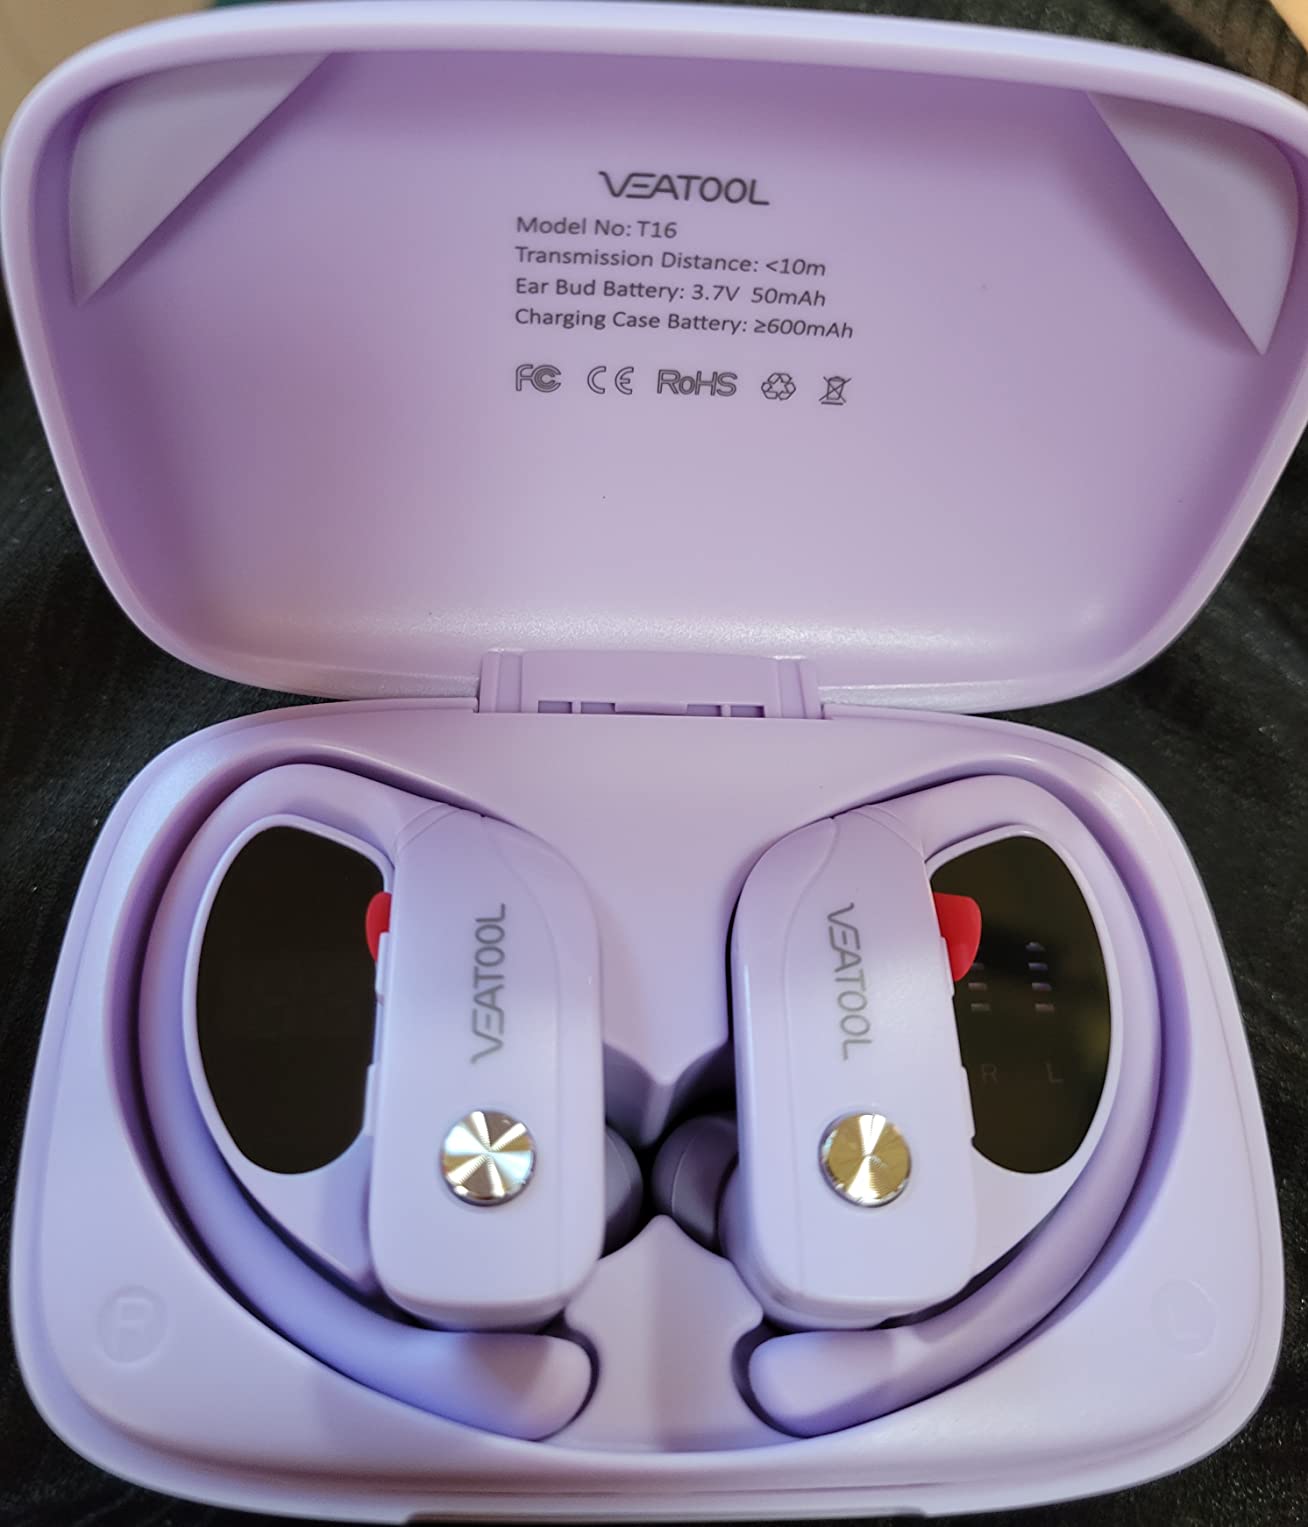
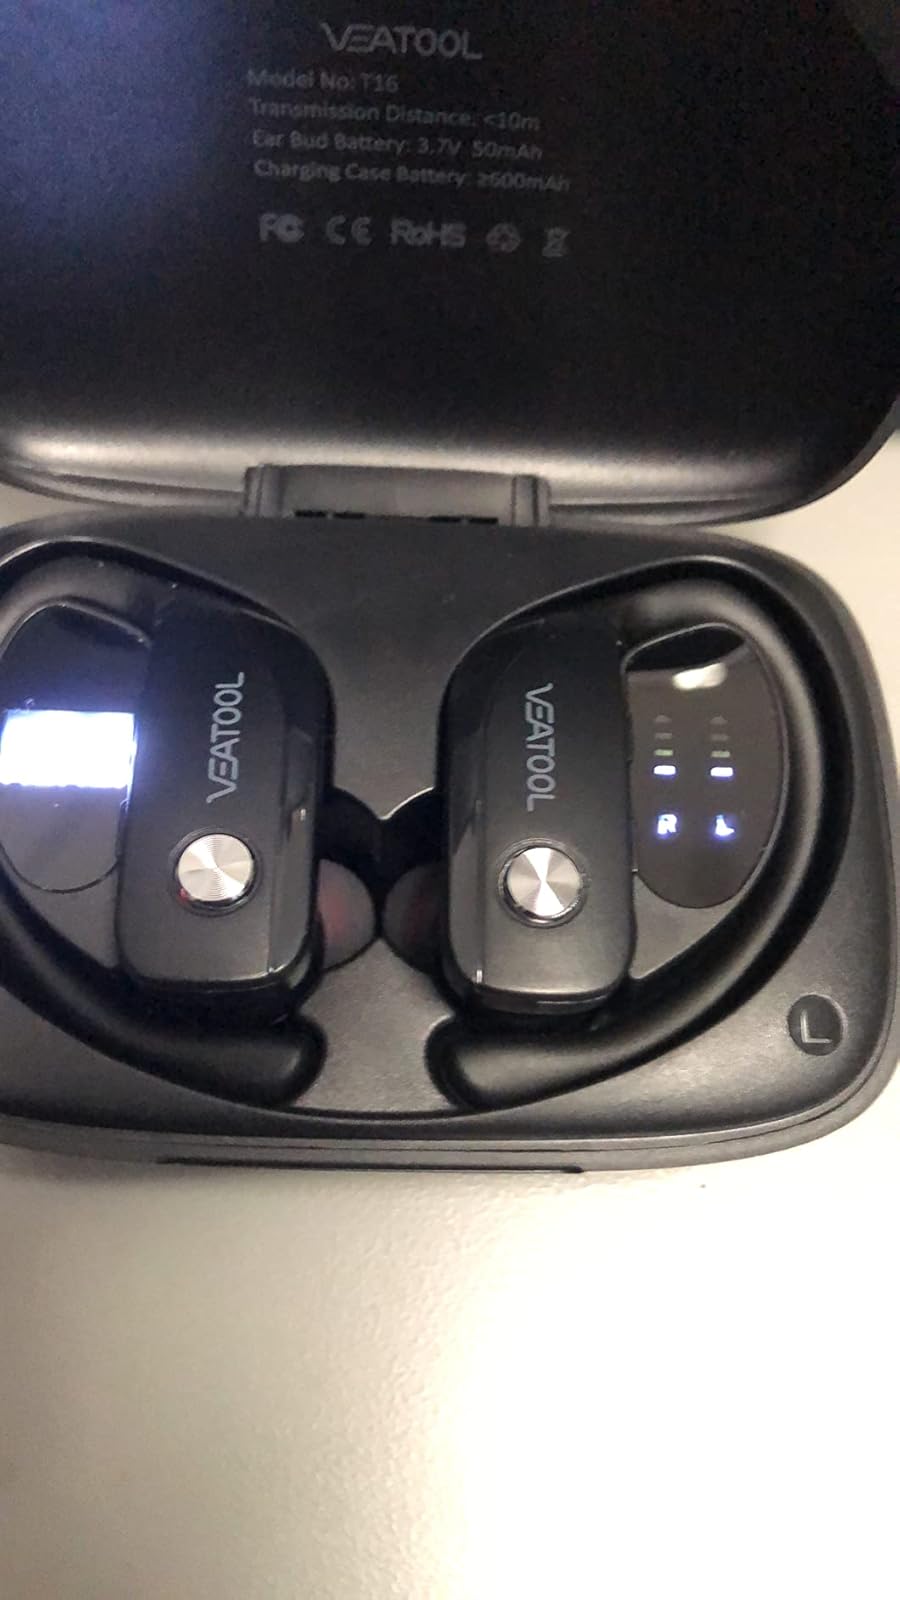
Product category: earbuds
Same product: no